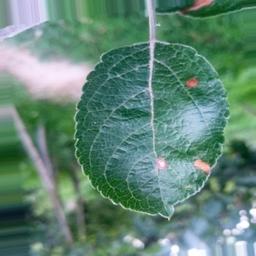
Label: Alternaria